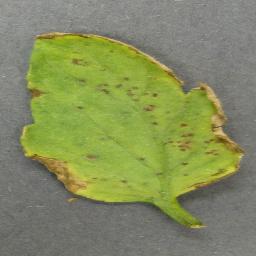
Label: Tomato___Bacterial_spot